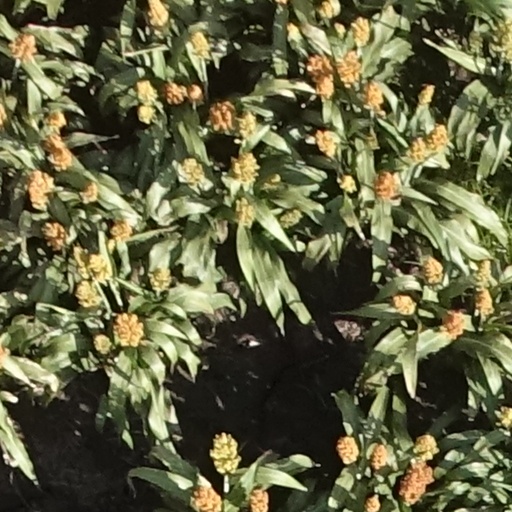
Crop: sorghum